T9 (predictive text)

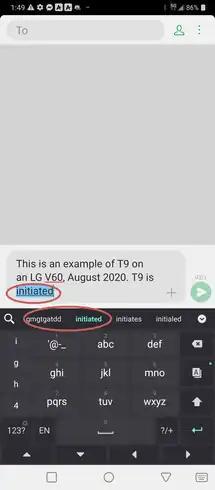
Image of T9 on a LG V60

Many smart keyboards now exist, such as Gboard or Swiftkey, that have taken the idea of T9 and combined it with the advanced touchscreen technology found in Android phones and iPhones. These advances have made T9 obsolete in newer mobile phones for many users, since it is predicated on the use of a keypad with nothing besides numbers, the asterisk and the hash sign (known by various different names depending on the country, e.g. the "hash sign" in the UK, Australia, and various other Commonwealth nations; the "pound sign" in the US (not to be confused with the currency symbol); and the "number sign" in Canada). Many features, such as predictive text, have been adopted by and improved by future generations of keyboard software. However, T9 remains viable. For example, those with larger fingertips still use the T9-based keyboard on smartphones for text entry, because key press accuracy increases with the larger screen area per key on a numeric-style 4×3 keyboard. Such T9 formats for text entry therefore remain available in all latest [as of August 2020] iterations of LG keyboards, certain Samsung keyboards, and third-party T9 keyboards such as Go keyboard for Androids and Type Nine for iPhones, as shown on this LG V60.